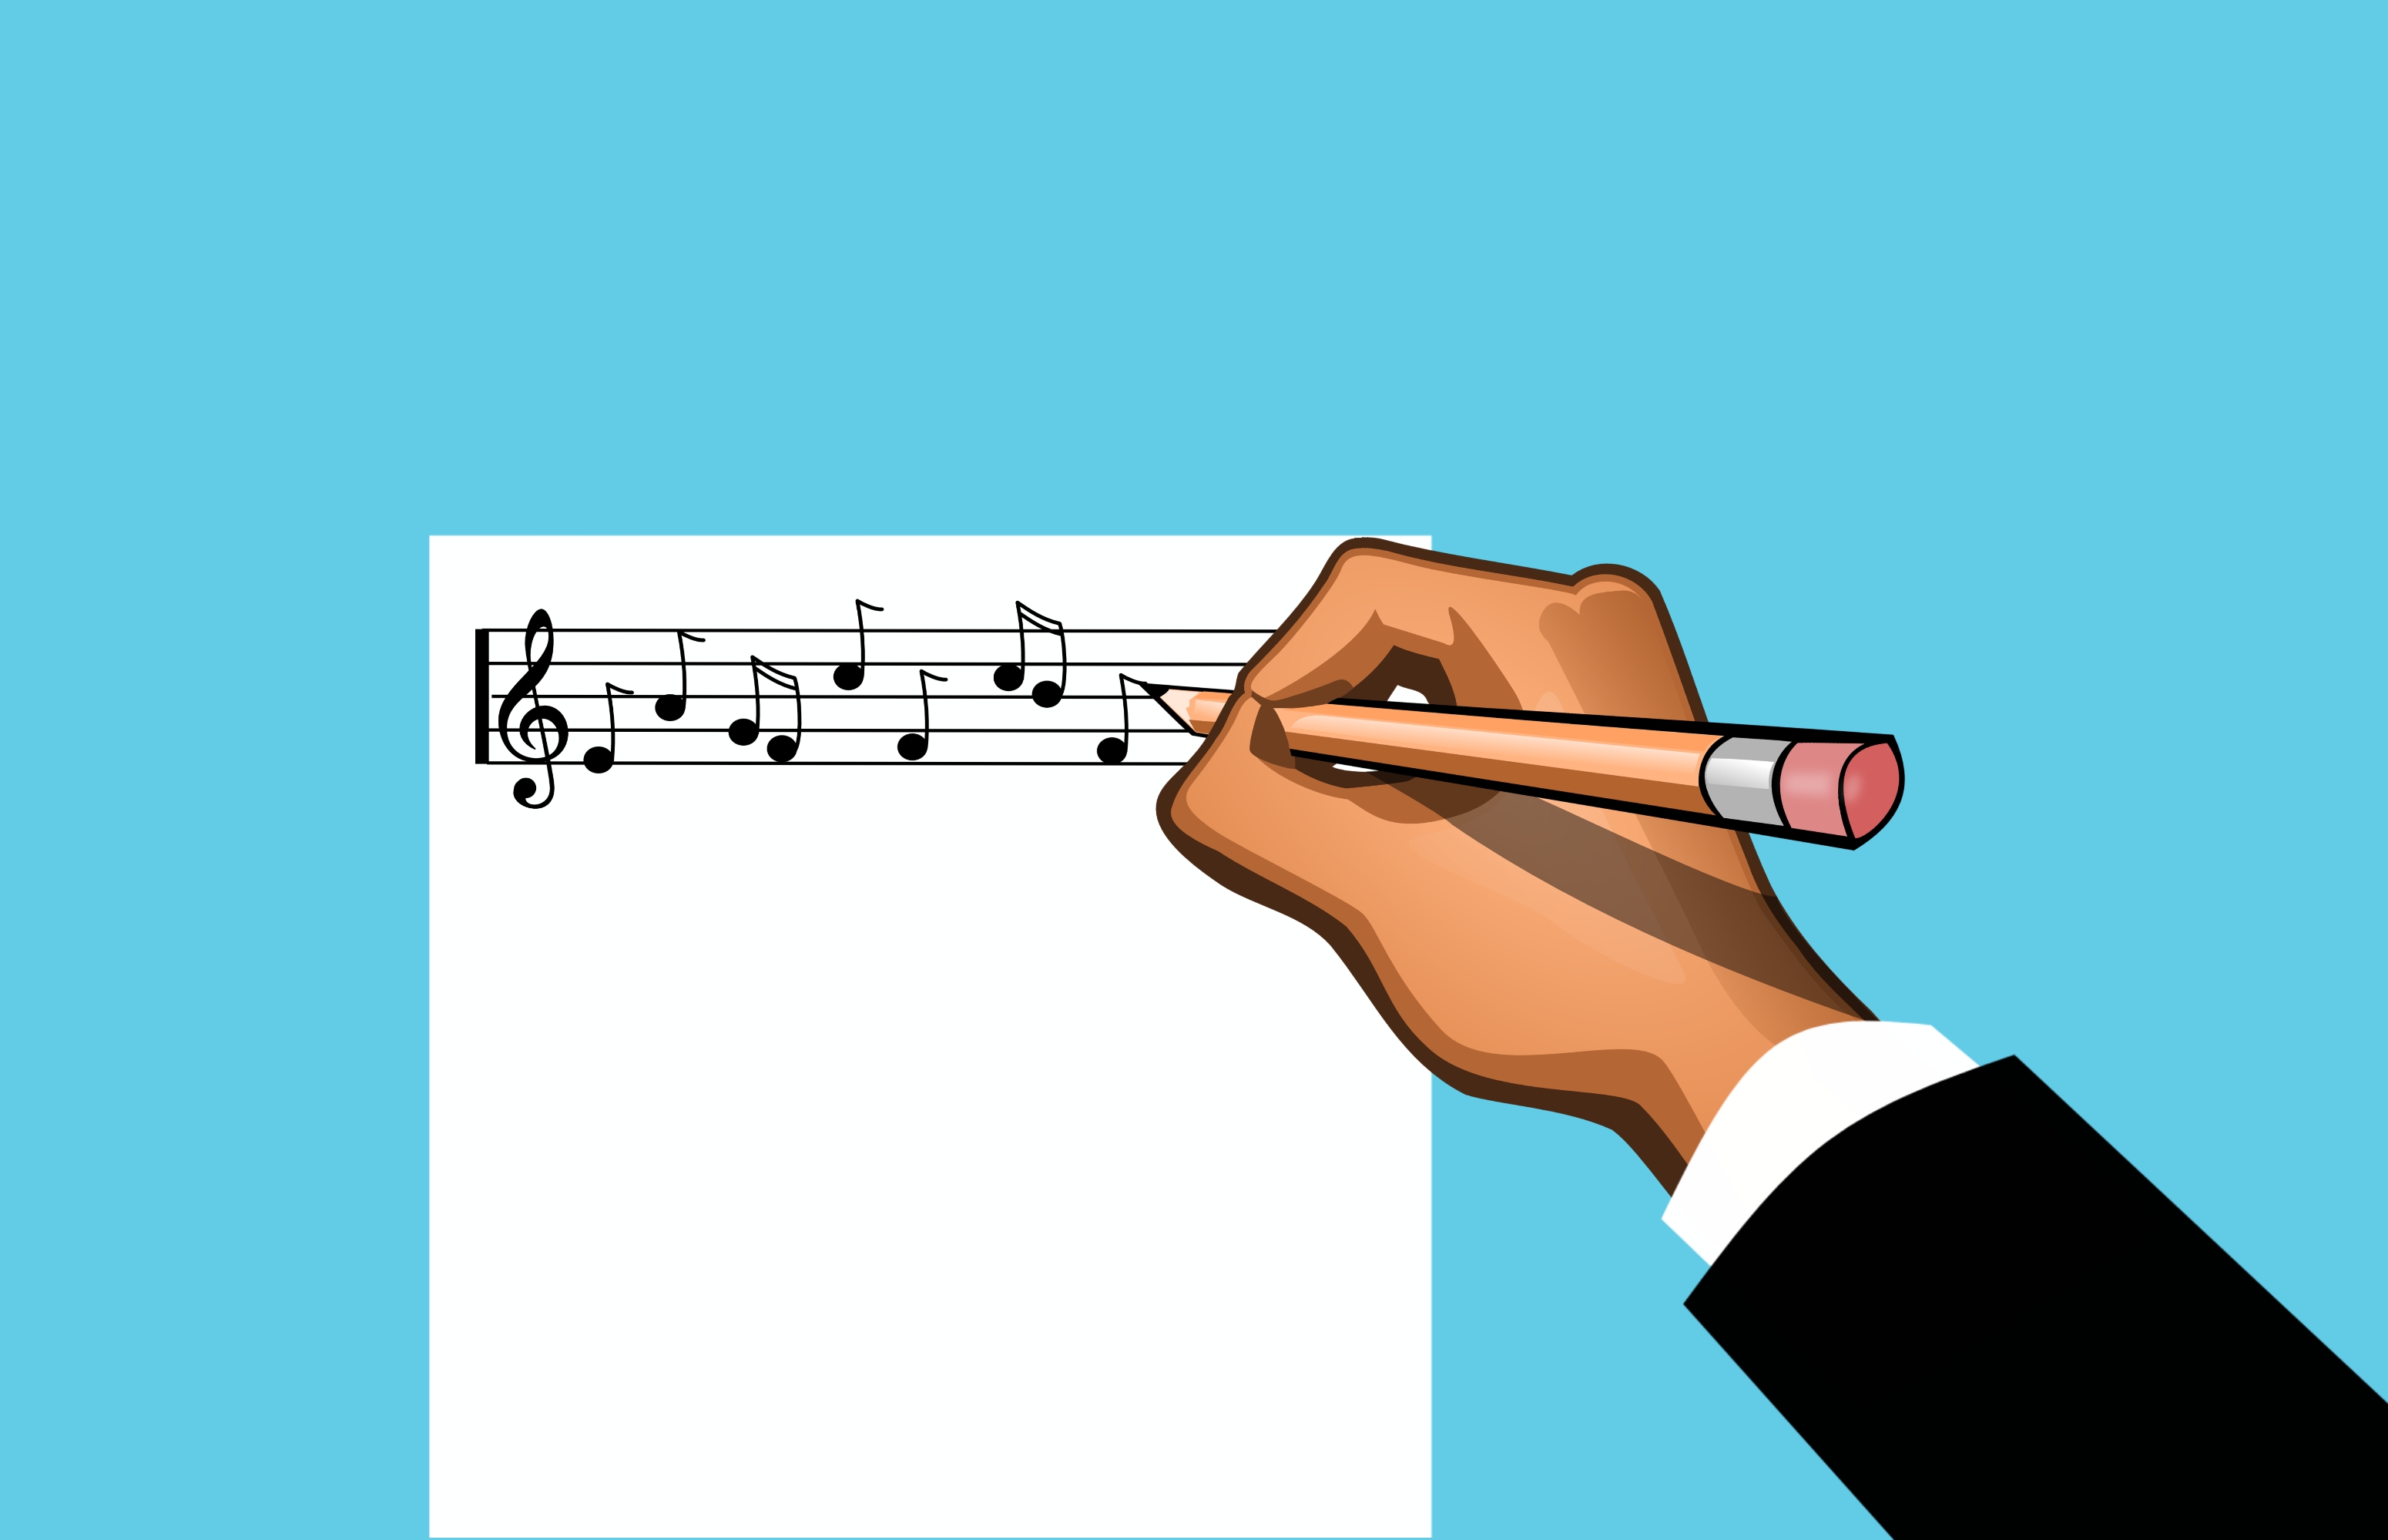
write, music, note, composer, compose, hand, paper, sheet, creativity, line, art, fountain, symbol, creation, classical, inspiration, imagination, composition, handwritten, harmony melody, musical, musician, writing, text, finger, font, arm, joint, illustration, parallel, elbow, thumb, wrist, graphic design, gesture, diagram